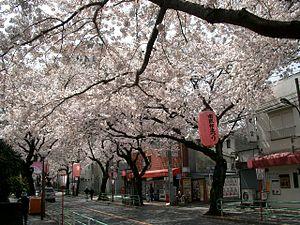
Fuchū est une ville de l'agglomération de Tōkyō au Japon.